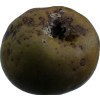
Label: pear